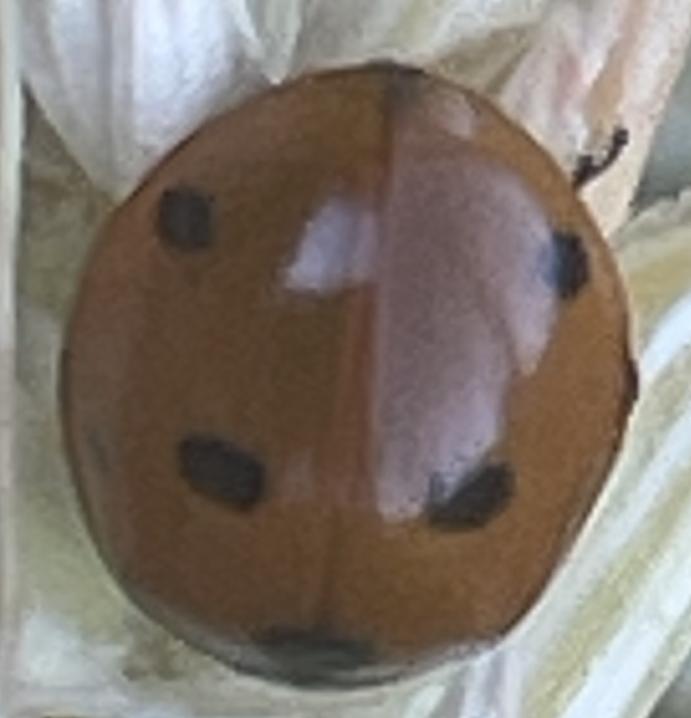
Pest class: predators